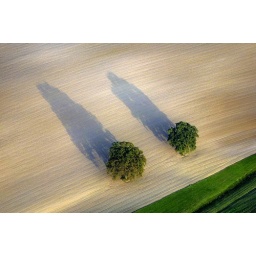
Two trees in a field